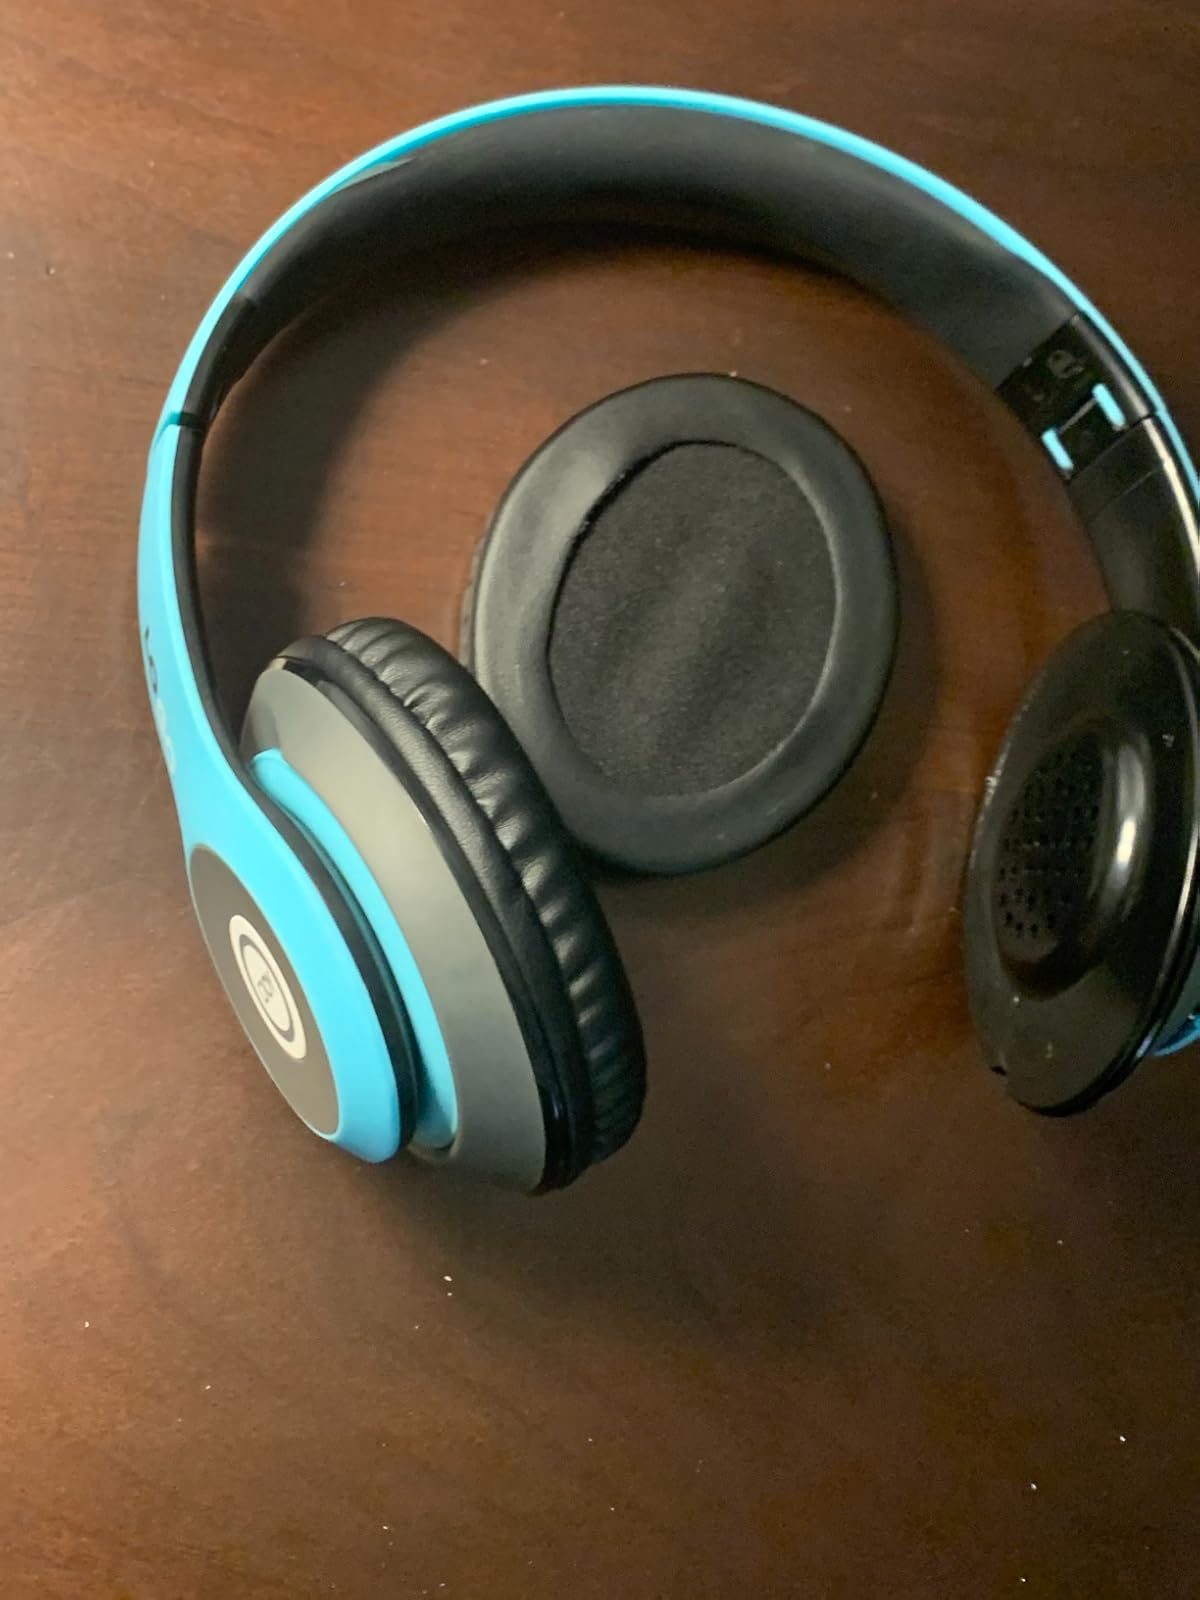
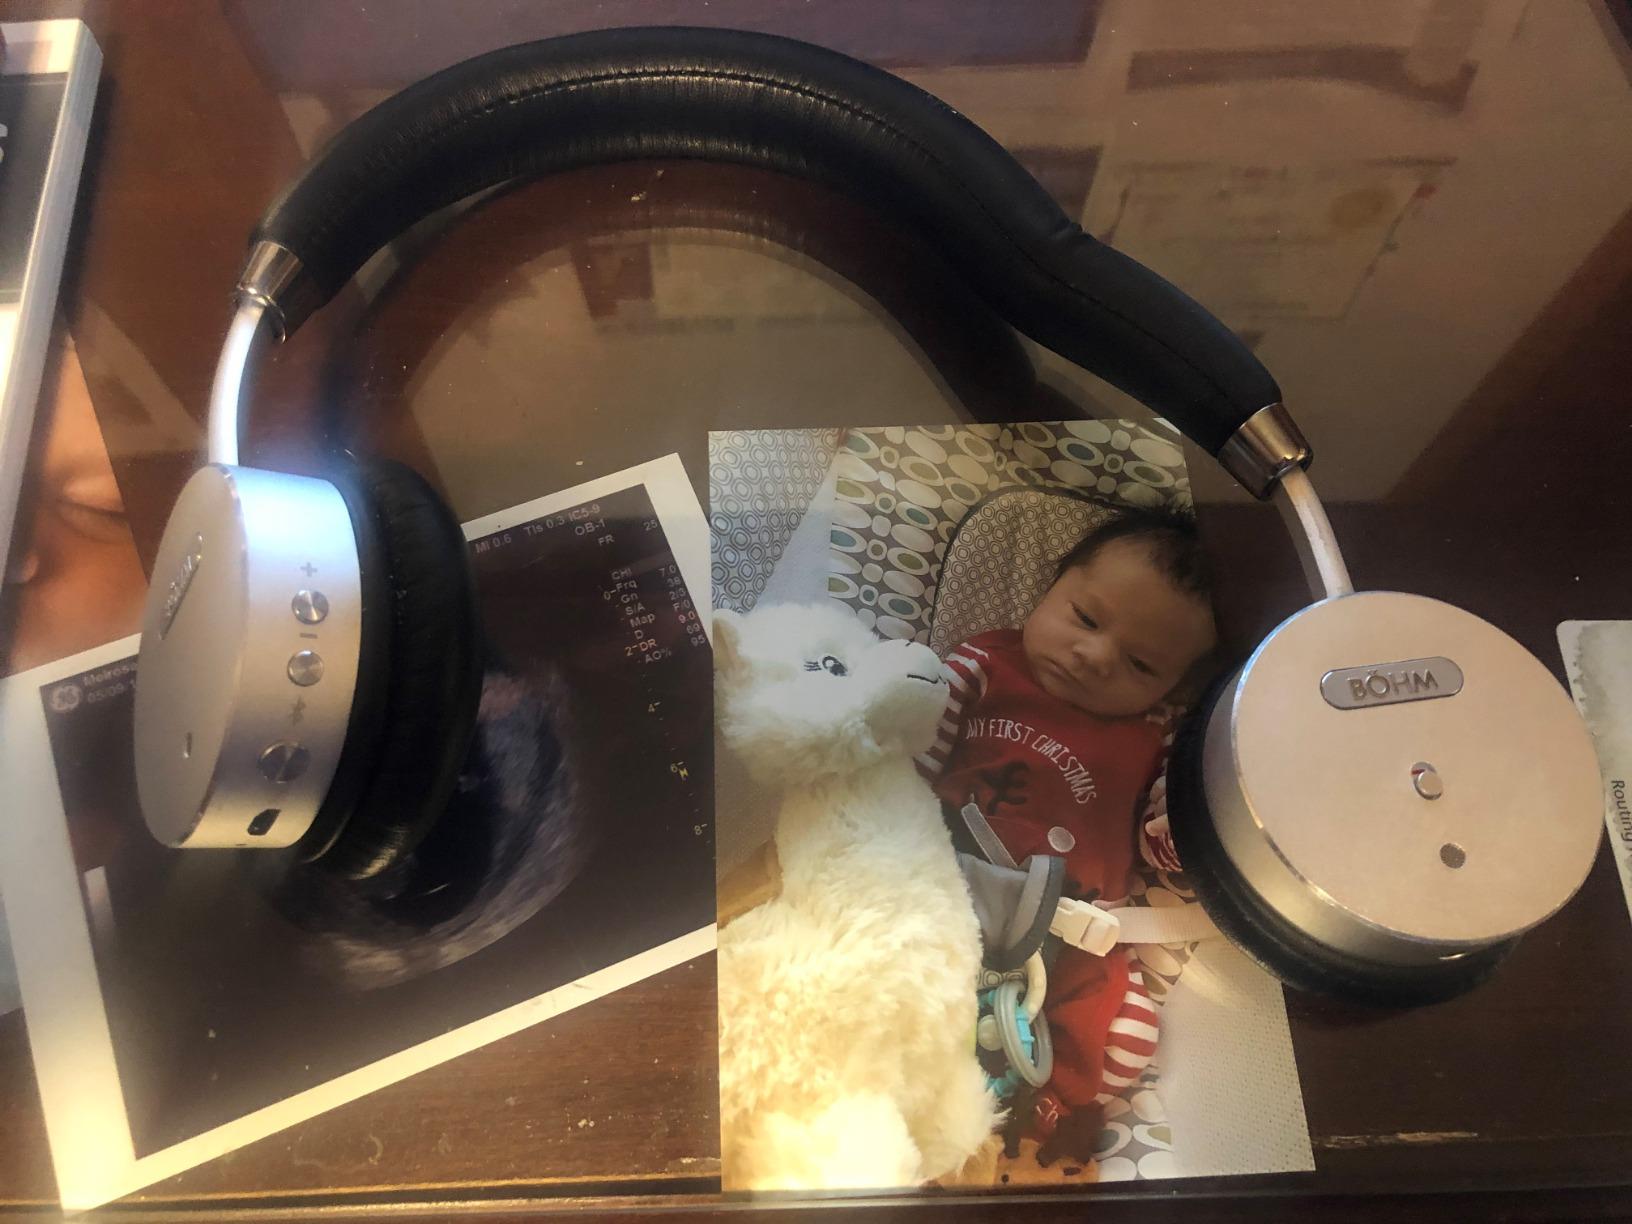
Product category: headphones
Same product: no